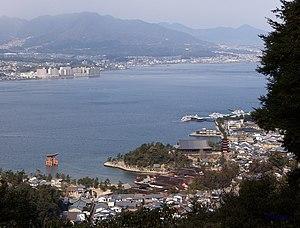
Hatsukaichi est une municipalité ayant le statut de ville dans la préfecture de Hiroshima, au Japon.
La bataille de Miyajima de 1555 est la seule bataille jamais livrée sur l'île sacrée de Miyajima; toute l'île est considérée comme un sanctuaire shinto et aucune naissance ni décès n'est autorisé sur l'île. D'importants rituels de purification ont lieu après la bataille pour nettoyer le sanctuaire et l'île de la pollution de la mort.